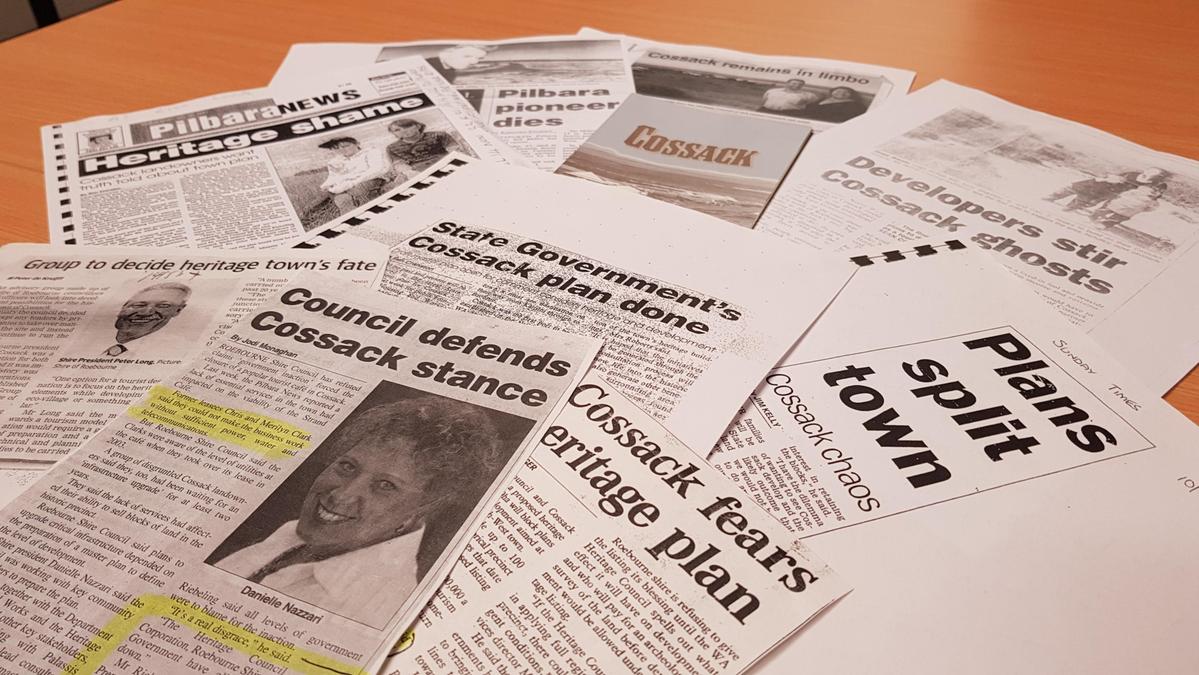
Waste category: paper